USS James E. Williams

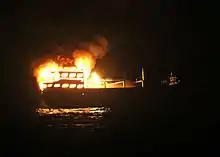
Dhow on fire in the Gulf of Oman on 8 August 2012.

On the evening of 8 August 2012, "James E. Williams" rescued ten mariners from a burning Iranian-flagged dhow (pictured) while operating in the Gulf of Oman. Of the ten mariners, eight were identified as Iranians and two were Pakistanis. The rescued mariners received medical treatment and transport to the carrier "Enterprise" before being repatriated back to Iran on 10 August. "James E. Williams" reentered the Mediterranean Sea on 25 August.